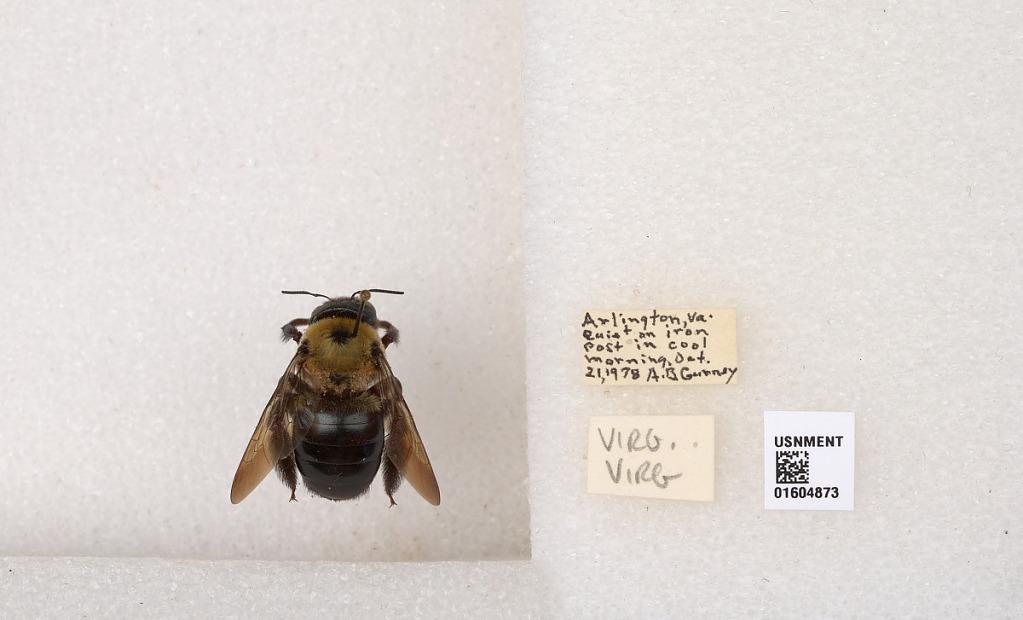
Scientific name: Xylocopa (Xylocopoides) virginica virginica (Linnaeus)
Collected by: A. Gurney
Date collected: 1978-10-21
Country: United States
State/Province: Virginia
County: Arlington
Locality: Arlington